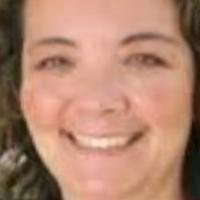
Age group: age 31-40